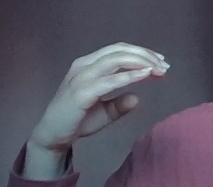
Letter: jeem